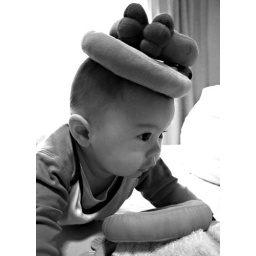
stacked in black & white